Maskinfabriks-aktiebolaget Scania

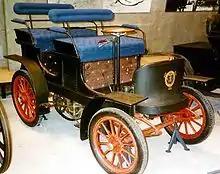
1901 Scania A1 prototype.

British bicycle manufacturer Humber & Co had set up a Swedish subsidiary in Malmö in 1896. In 1900, Humber moved their operations to Stockholm, which led to local entrepreneurs taking over the Malmö workshop, initially manufacturing the same as before. The new company was named after Scania, the old Latin name of the region that is locally known as "Skåne".